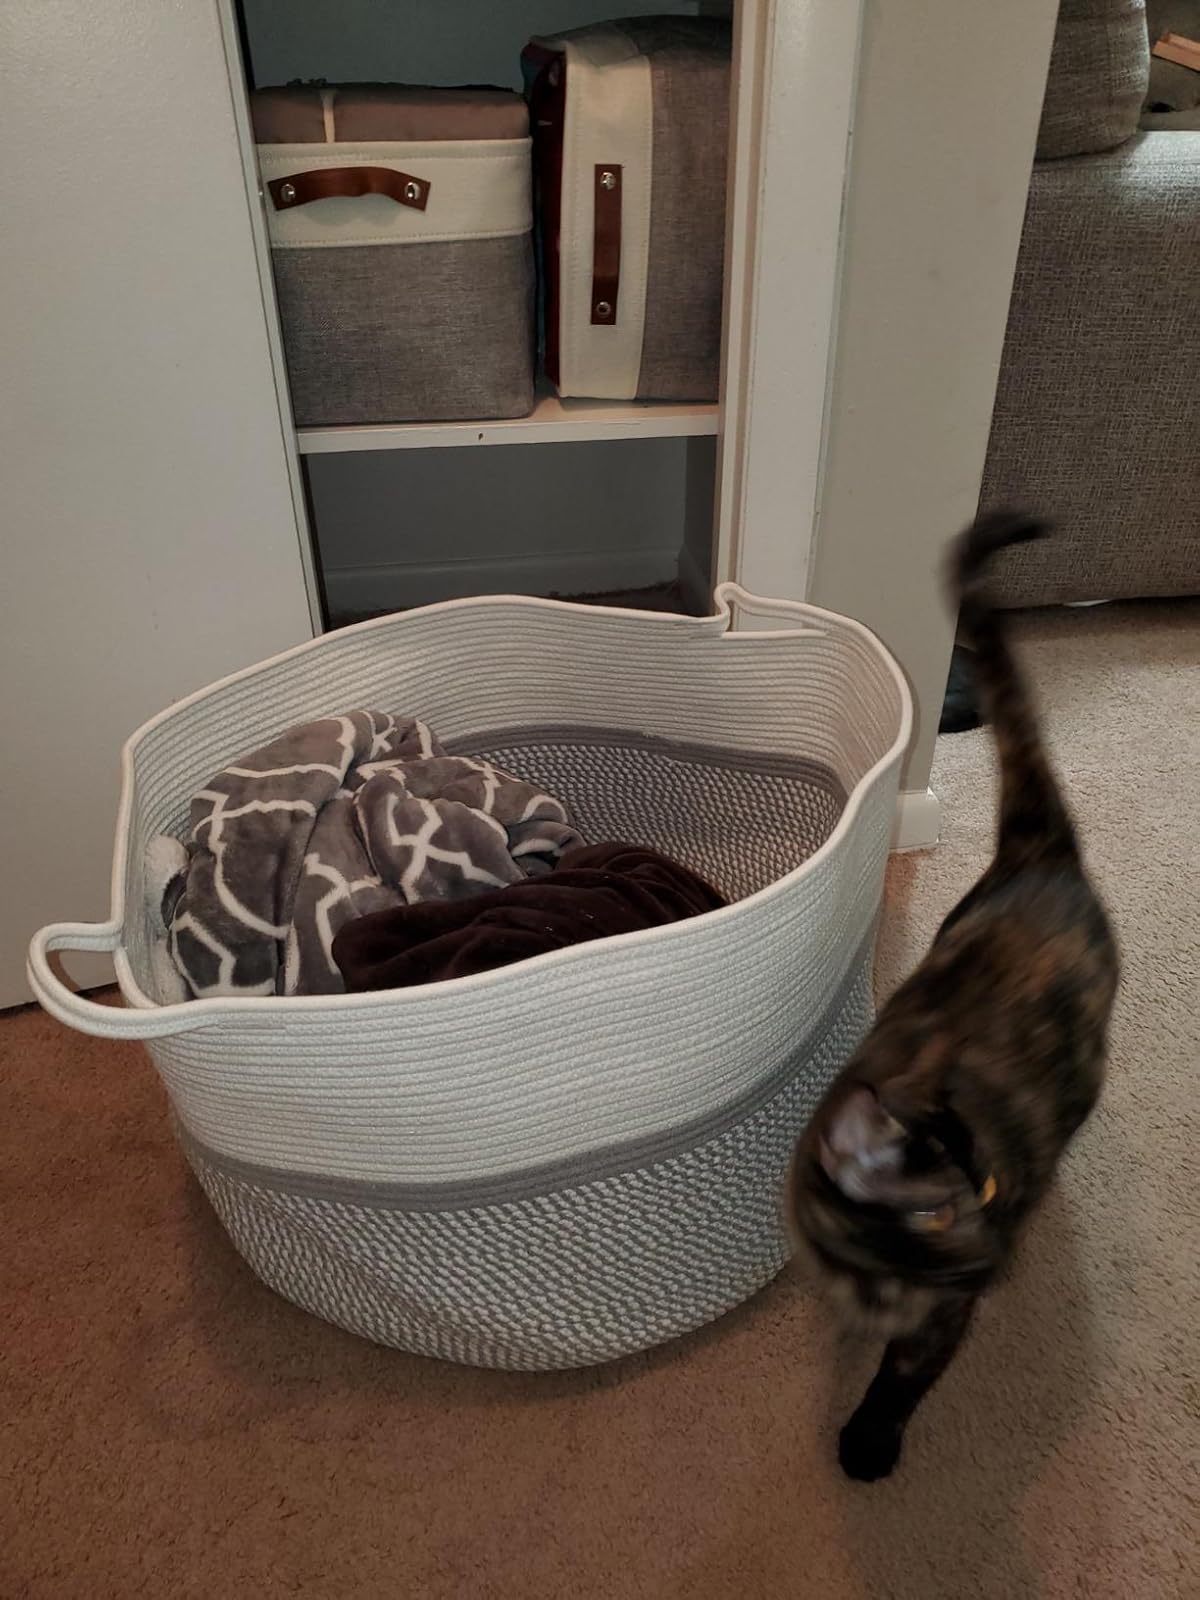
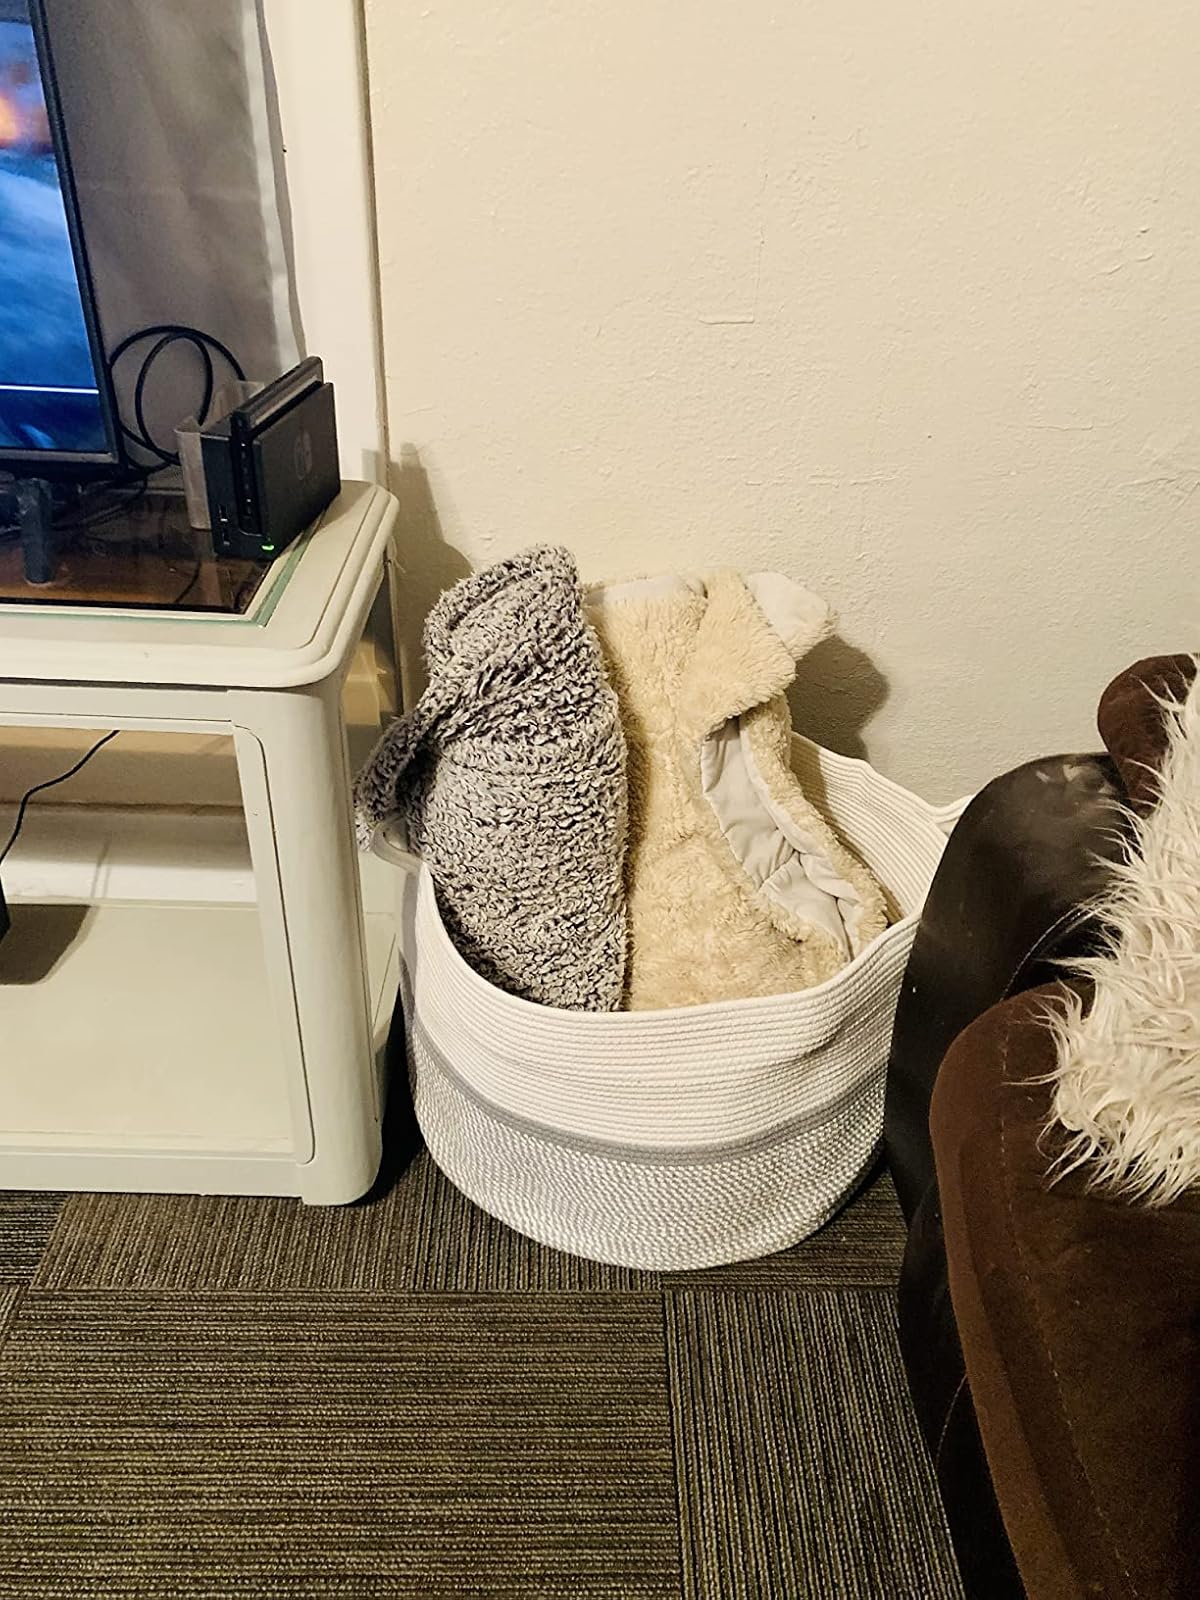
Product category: items_hamper
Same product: yes